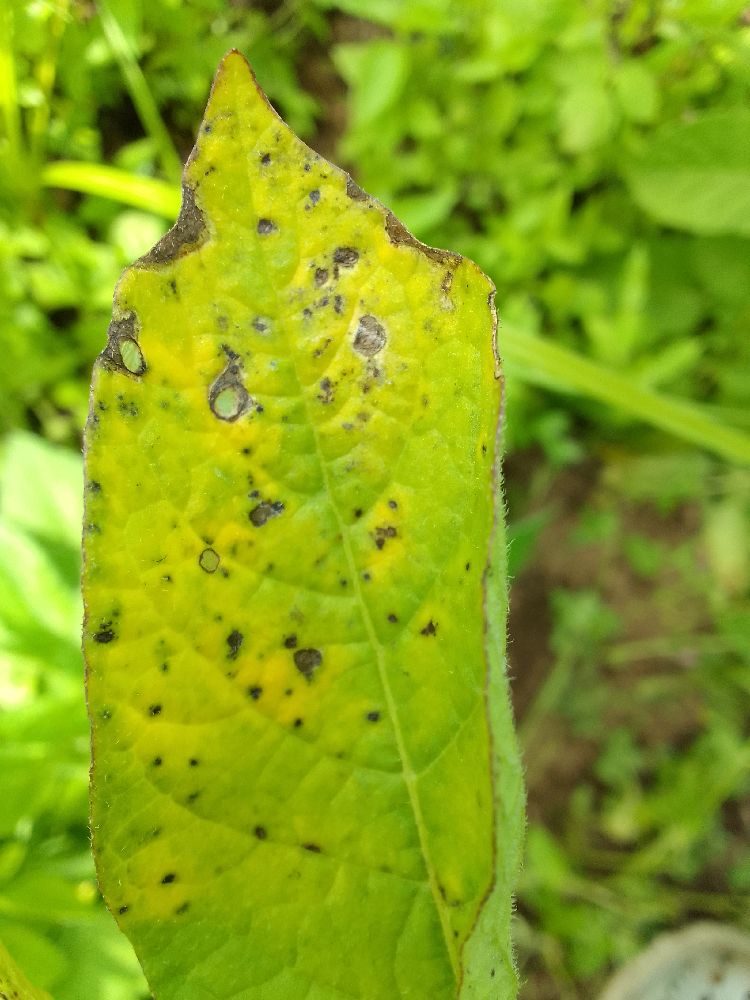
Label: Early blight